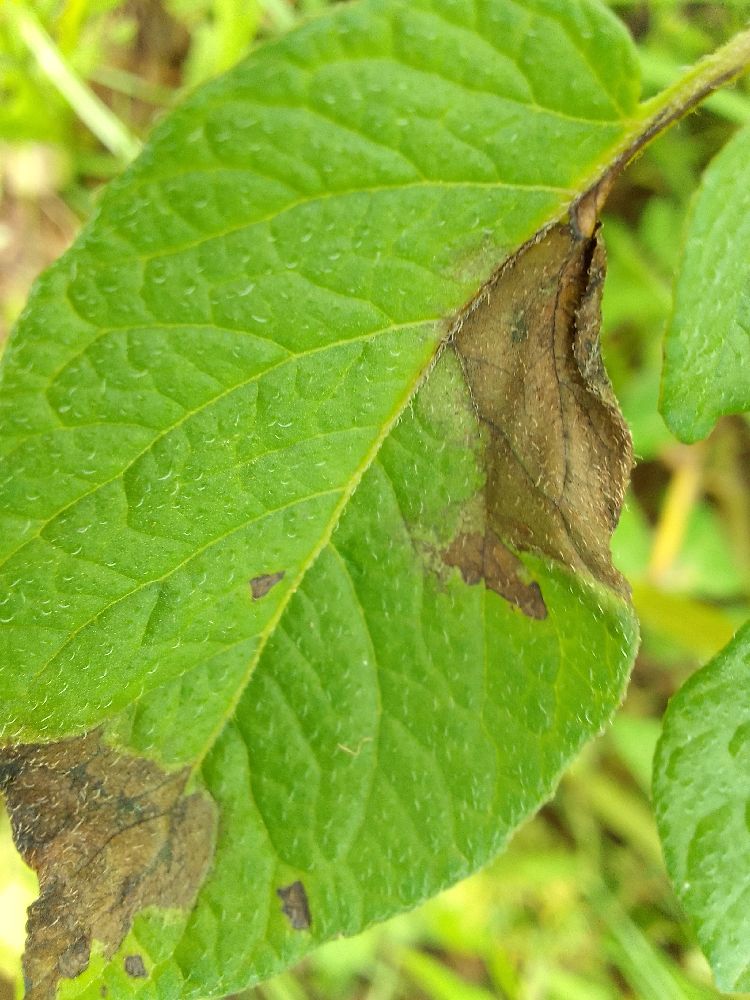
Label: Late blight